The Lost Prince (Burnett novel)

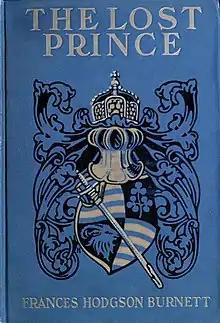
First edition cover

The Lost Prince is a novel by British-American author Frances Hodgson Burnett, first published in 1915.